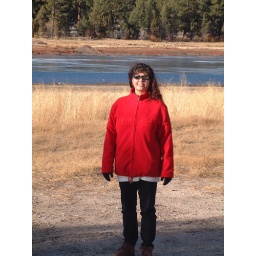
12.31.2001 - big bear mountain - yamile in red